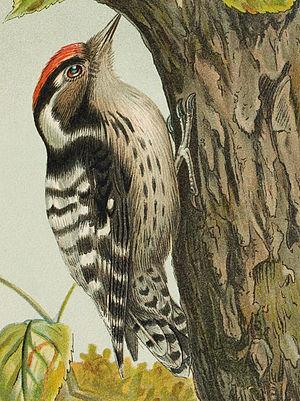
Le Pic épeichette est la plus petite des espèces de pic européens. Cette espèce appartient désormais au genre Dryobates.